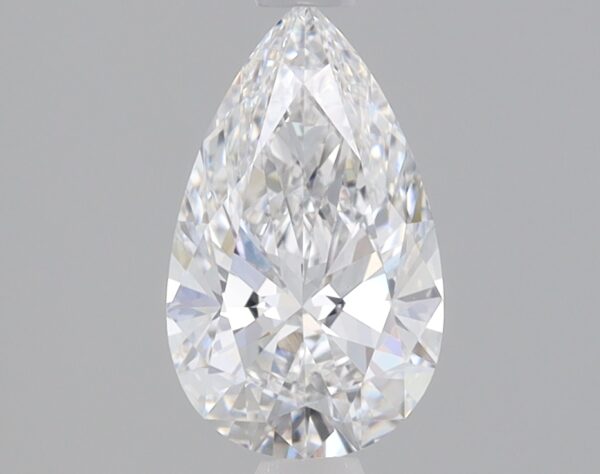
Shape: pear
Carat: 0.9
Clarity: VVS2
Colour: E
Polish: EX
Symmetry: EX
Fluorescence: NONE
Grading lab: IGI
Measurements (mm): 9.01 x 5.41 x 3.25